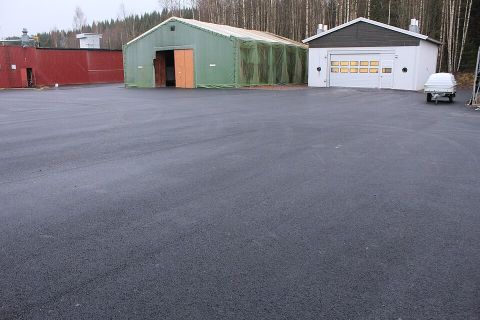
Road surface condition: damp